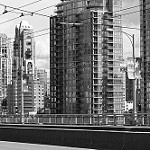
Label: buildings